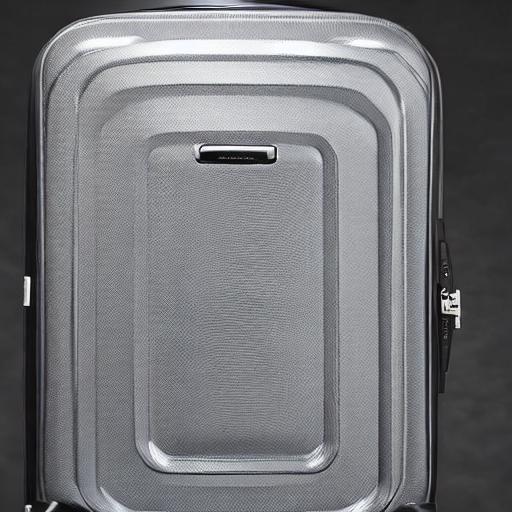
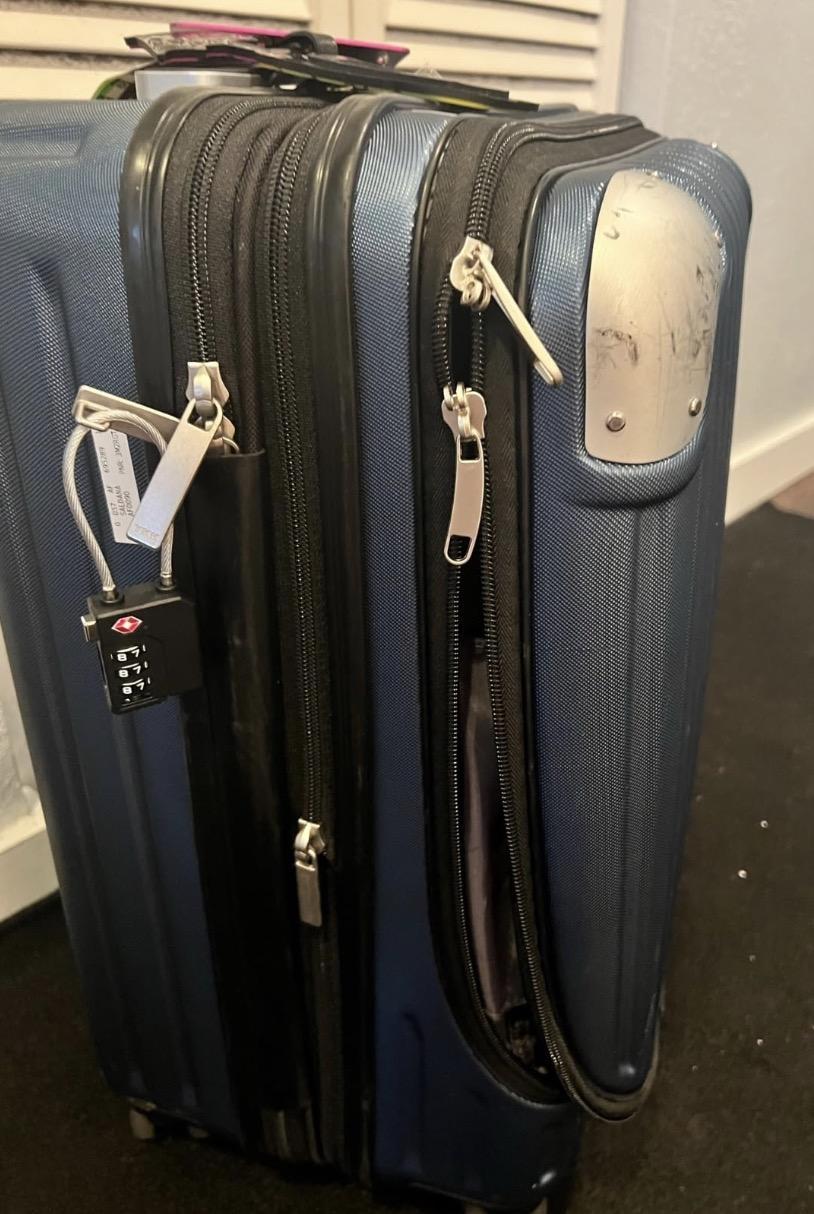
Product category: items_tea
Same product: no